Joan Huydecoper van Maarsseveen (1599–1661)

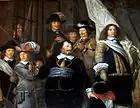
Huydecoper as an officer of the civic guard by Govert Flinck in the Amsterdams Historisch Museum

Johan Huydecoper was an important patron and collector of art. Huydecoper became a connoisseur of fine arts and was friendly with Jan Vos. He was already an art collector in his youth, and in 1628 he is mentioned as the first person in Amsterdam, who bought a painting from Rembrandt. Huydecoper and Rembrandt lived or worked at the same time in the Sint Antoniesbreestraat, where many artists stayed at the time. Vos praised his town house and his collection of paintings, one on a painting by Rubens, in several poems. He was a patron of Govert Flinck and Bartholomeus van der Helst, who portrayed him. In 1639, Philip Vingboons designed his mansion on Singel; the house was destroyed in 1943 when two English planes collided in midair and one came down on the house. (One of the few spots in Amsterdam that were damaged during the Second World War).